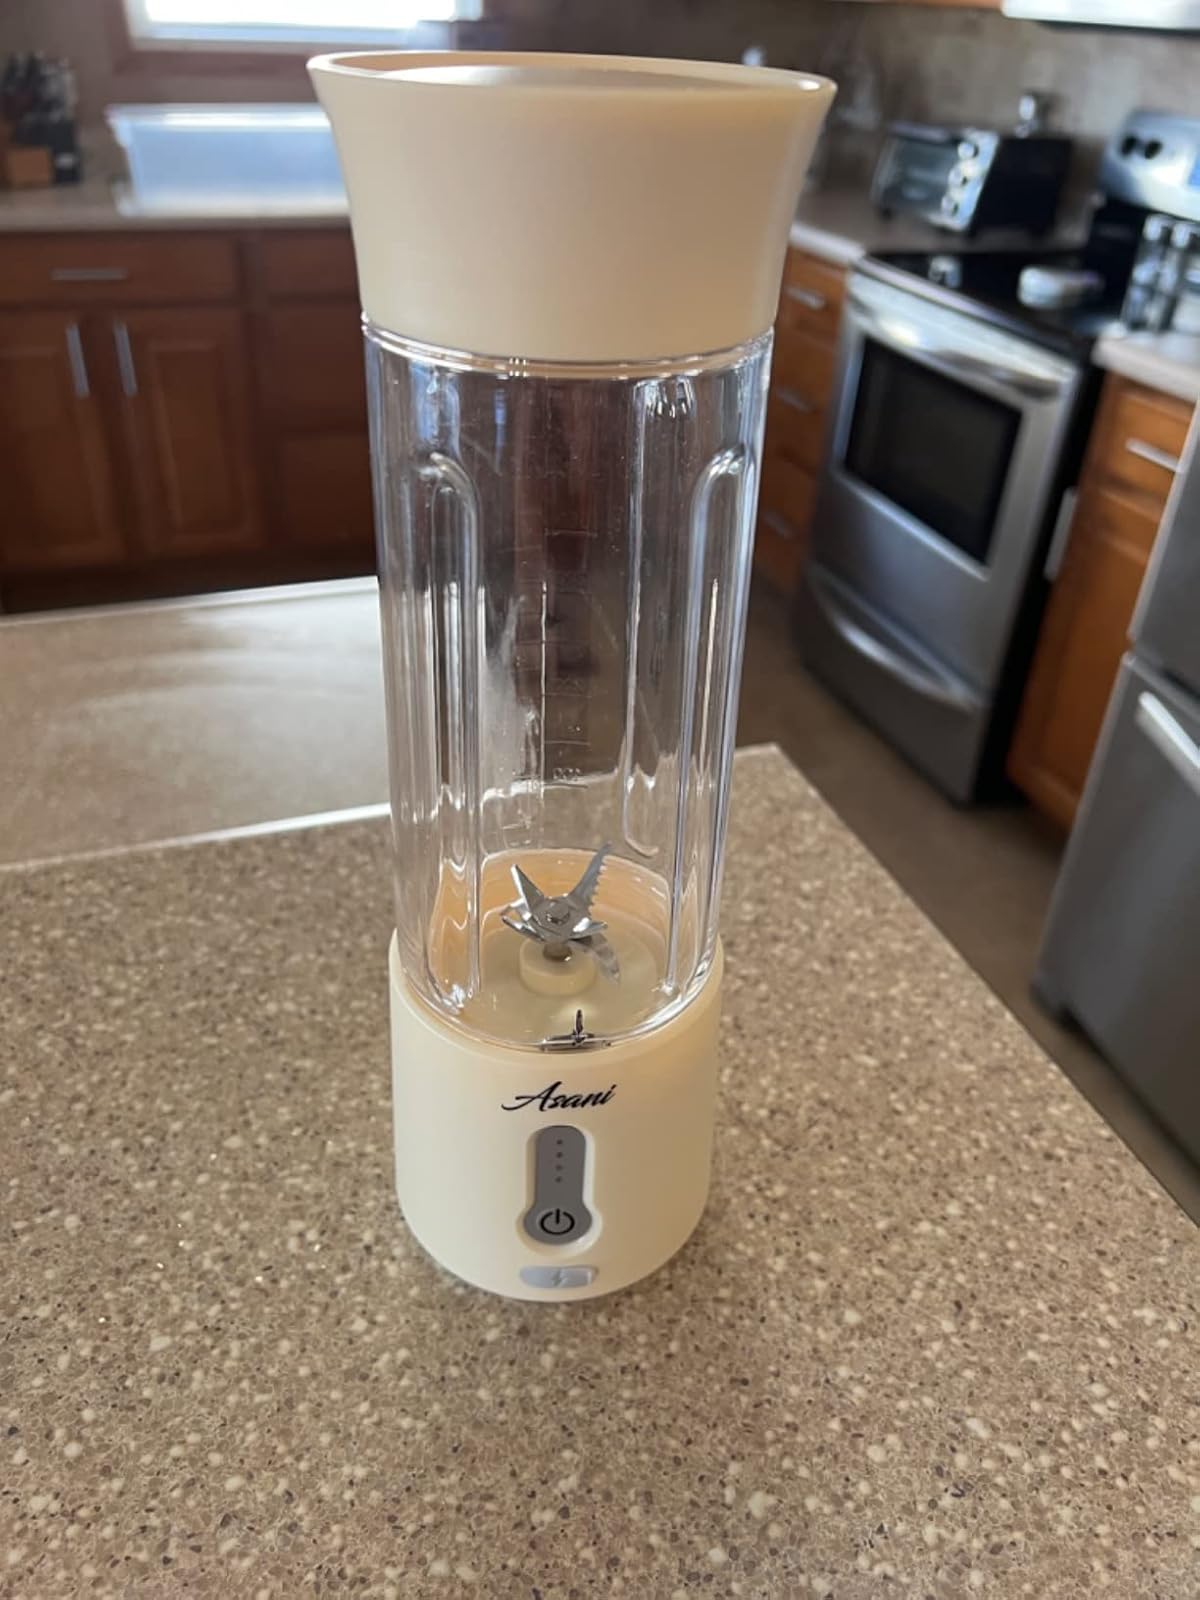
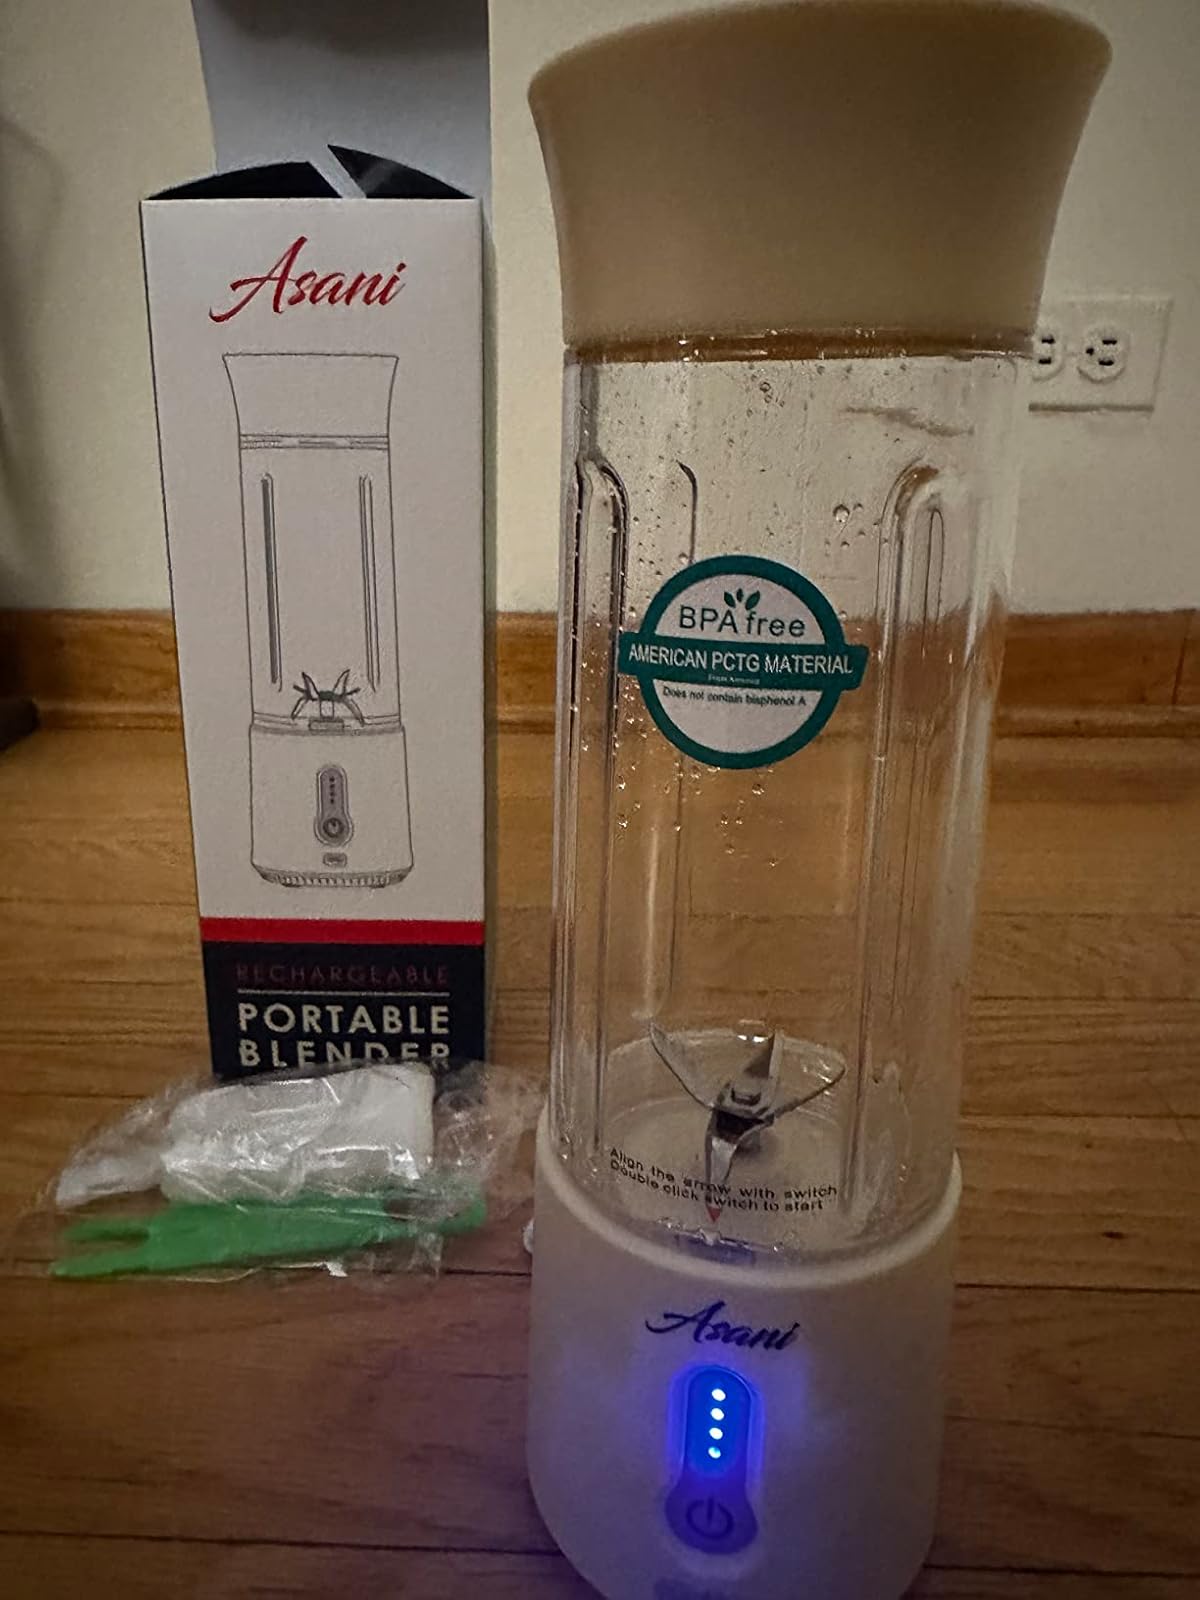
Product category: items_blender
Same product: yes